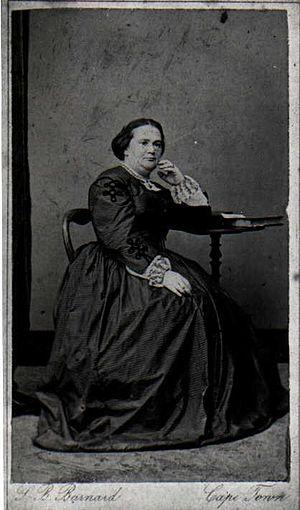
Louise Juta, née Louise Marx le 14 novembre 1821 à Trèves dans le grand-duché du Bas-Rhin, morte le 3 juillet 1893 au Cap, a fondé, avec son mari, une société d'édition et un réseau de librairies afrikaner en Afrique du Sud, où ils ont émigré. C'est aussi la sœur de Karl Marx.